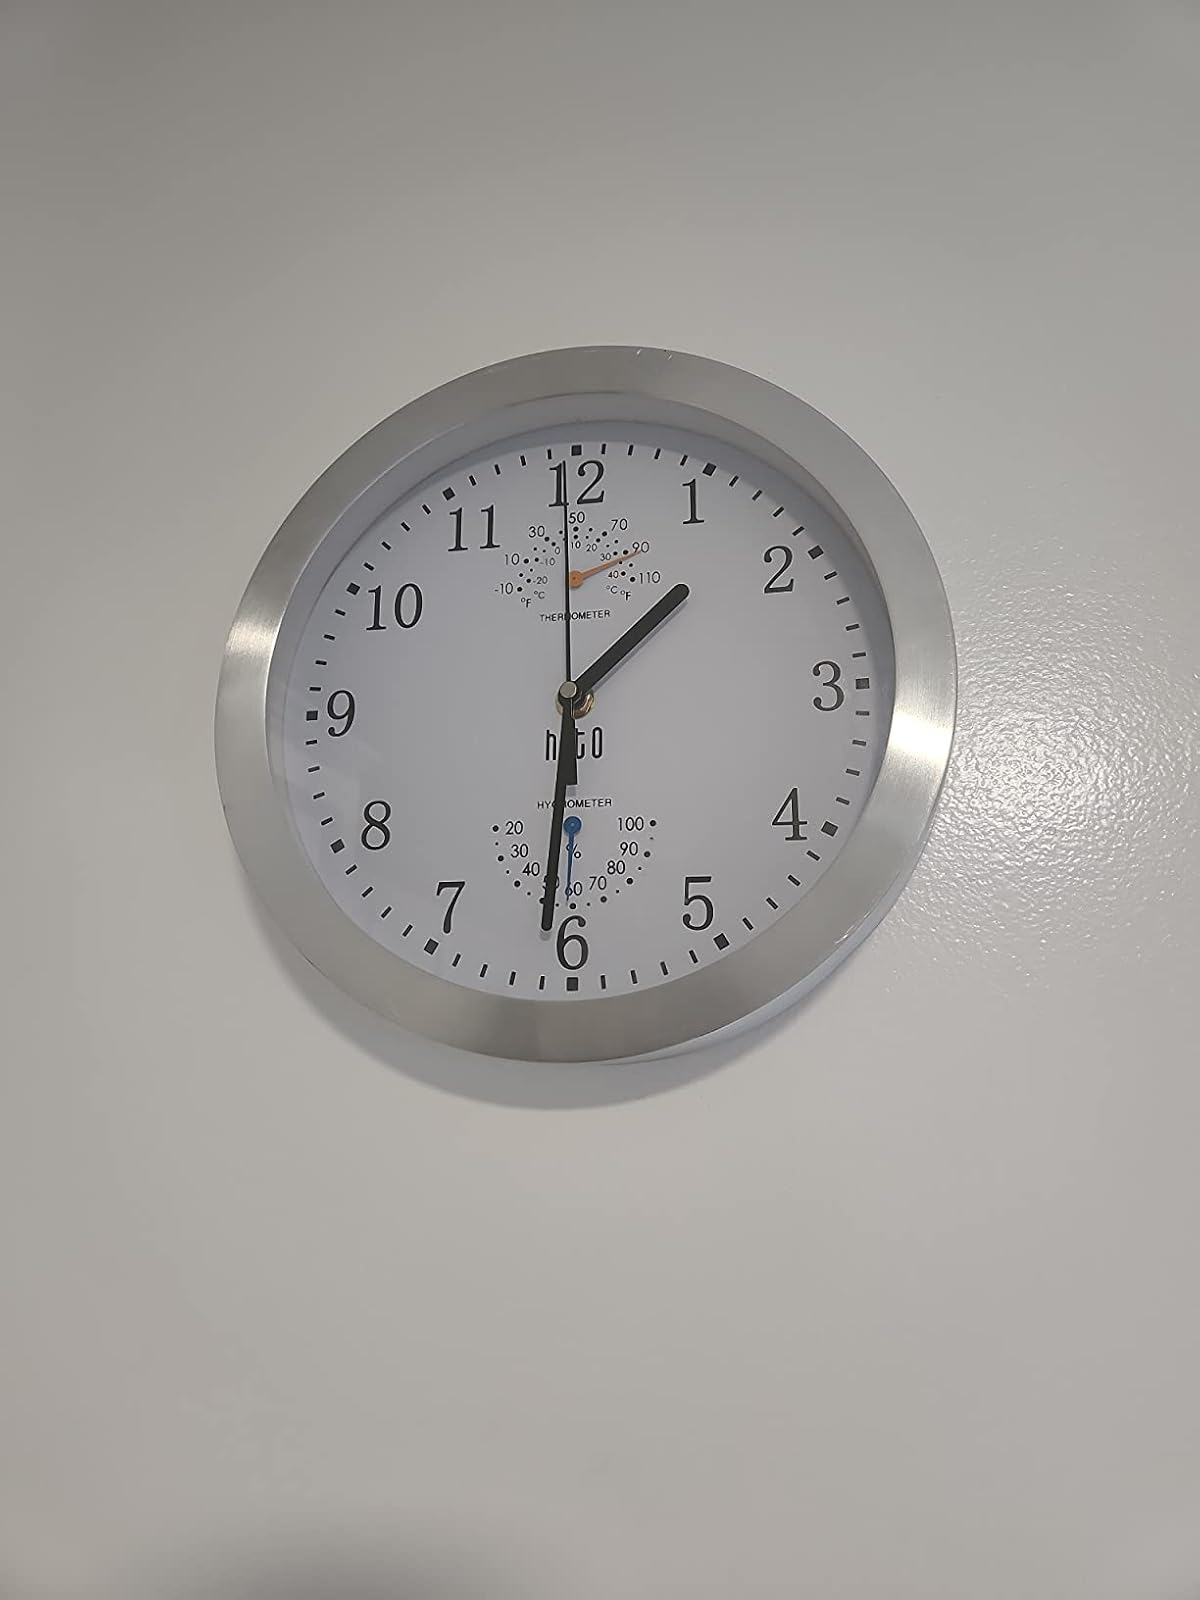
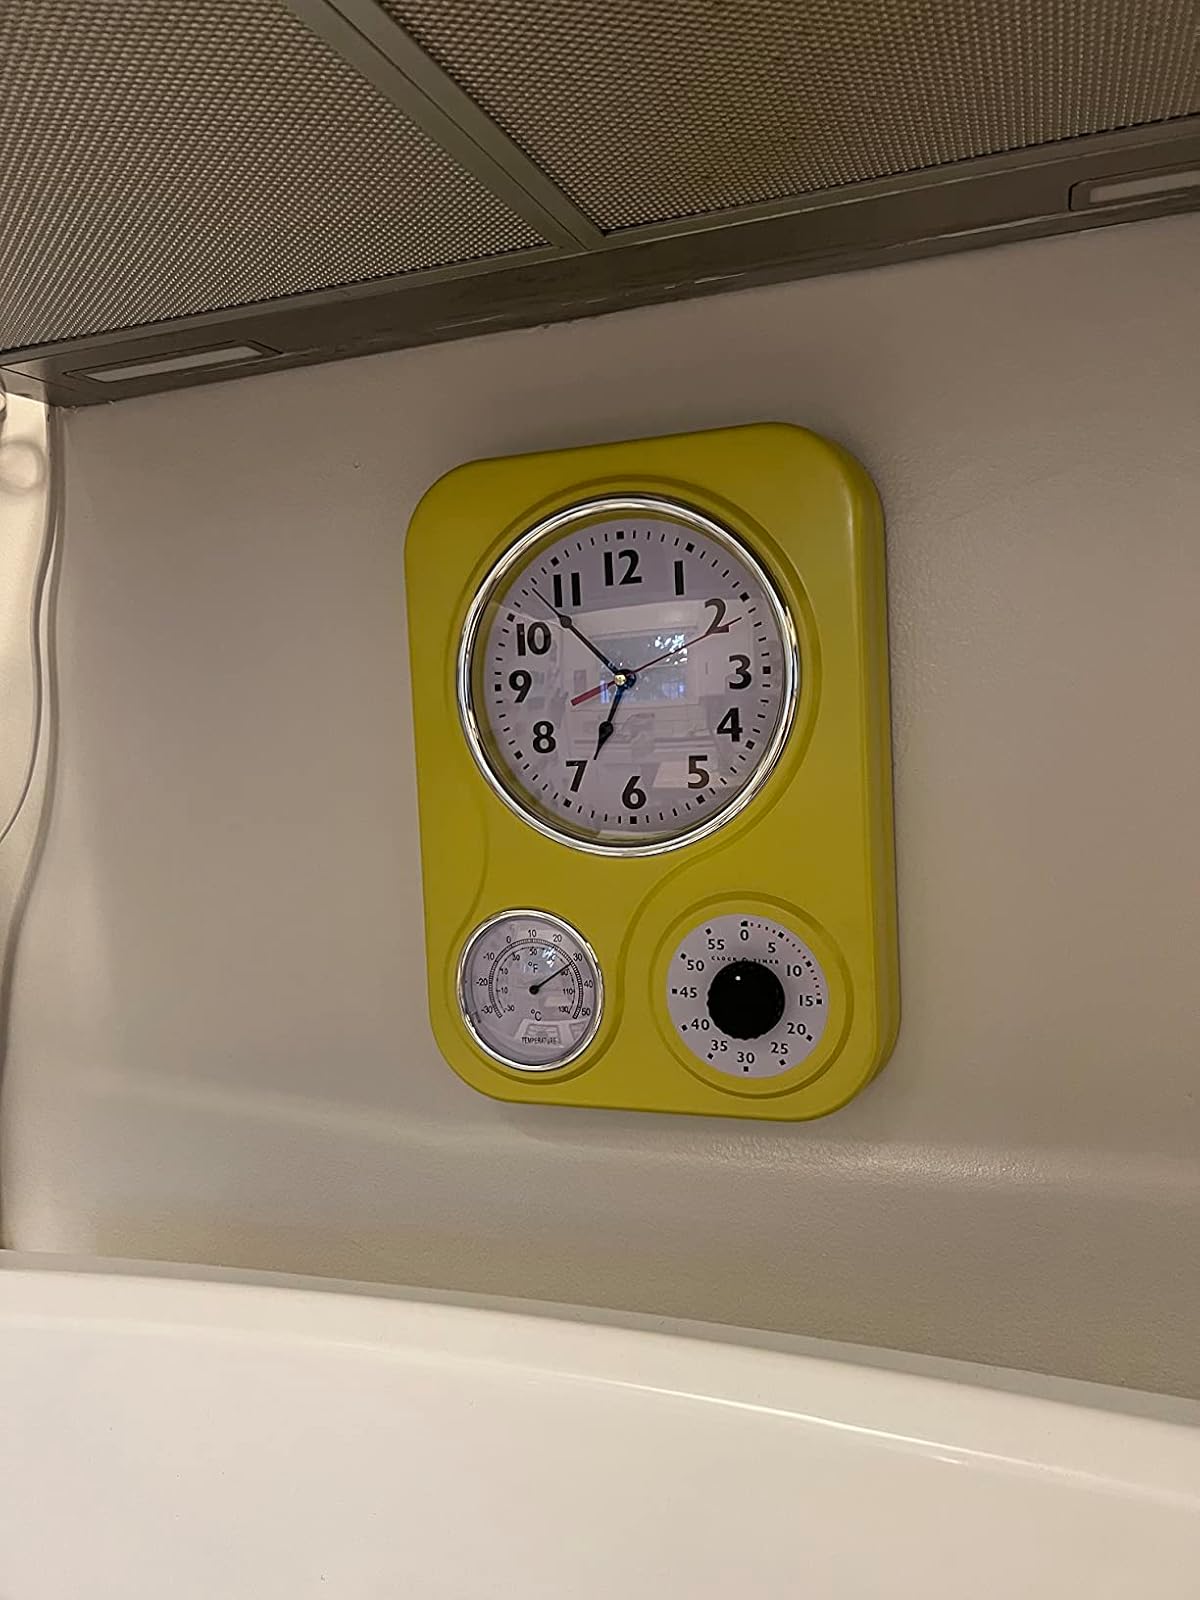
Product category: clock
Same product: no